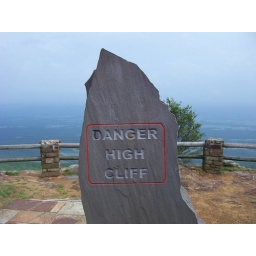
Blue mountain valley in back ground, east of mount magazine